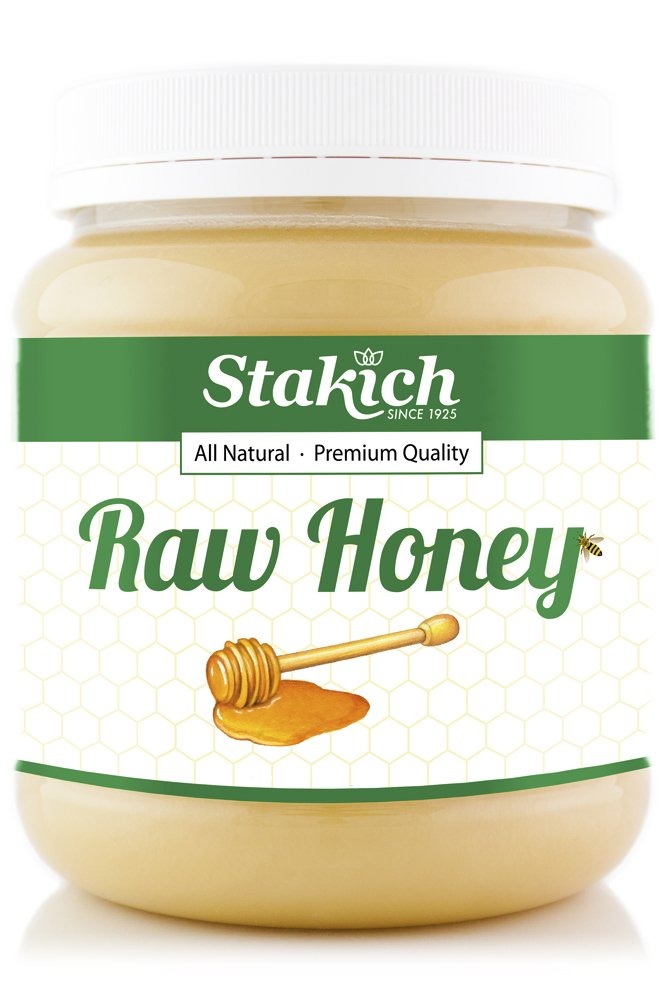
Item Name: Stakich RAW HONEY 60-LB, Pure, Unprocessed, Unheated, KOSHER
Bullet Point 1: ✔ STRAIGHT FROM THE BEEHIVE - 100% Raw, Unheated, Unfiltered, and Unprocessed - Simply The Best
Bullet Point 2: ✔ CERTIFIED KOSHER - Pure Domestic US Grade A Raw Honey
Bullet Point 3: ✔ ABSOLUTELY NO PRESERVATIVES OR ADDITIVES - Maintaining Natural Enzymes, Pollens, Amino Acids, Propolis, Vitamins, Minerals, Texture, Flavor, and Color
Bullet Point 4: ✔ EXCELLENT SOURCE OF NATURAL ENERGY - Nutritious and Sustaining
Product Description: <p><strong>Stakich Raw Honey is as pure and raw as it gets, extracted straight from the beehive.</strong> With its buttery undertones and a mellow, clean-finishing sweetness, it's sure to not disappoint even the pickiest honey-eater. We make every effort to ensure that all of its naturally occurring enzymes, amino acids, vitamins and minerals are fully preserved. Raw Honey is a remarkably long-lived food and will not spoil. </p><p><strong> Stakich Raw Honey is 100% all natural, unheated, unprocessed and unfiltered.</strong> Our Raw Honey has a distinctively rich taste and is highly prized for its flavor. The beehives are kept in unsprayed and pesticide-free fields, allowing honey bees to collect only the finest nectar from wildflowers. Store honey at room temperature. Do not microwave or refrigerate. If honey crystalizes, place jar in warm water to liquefy. Kosher certified. Naturally cholesterol, sodium, gluten and fat free.</p><p><strong>About Stakich, Inc.</strong><br/> Stakich Incorporated was started over 90 years ago with one goal: to help you live a healthy lifestyle with all natural, top quality products at a price you can afford. That mission has led us to strive for perfection with the products we sell and the excellent customer service we provide. Family owned and operated from the start, at Stakich Inc. we continuously look for ways to make you healthier by providing only the finest ingredients in all of the products we offer!<br/><br/> <strong>Check out our additional Amazon listings for a variety of Enriched Raw Honey products, Bee Pollen, Propolis, Royal Jelly, Beeswax, Chlorella, Spirulina, and over 100 Herbal Extracts.</strong> </p>
Value: 960.0
Unit: Ounce

Price: 459.95